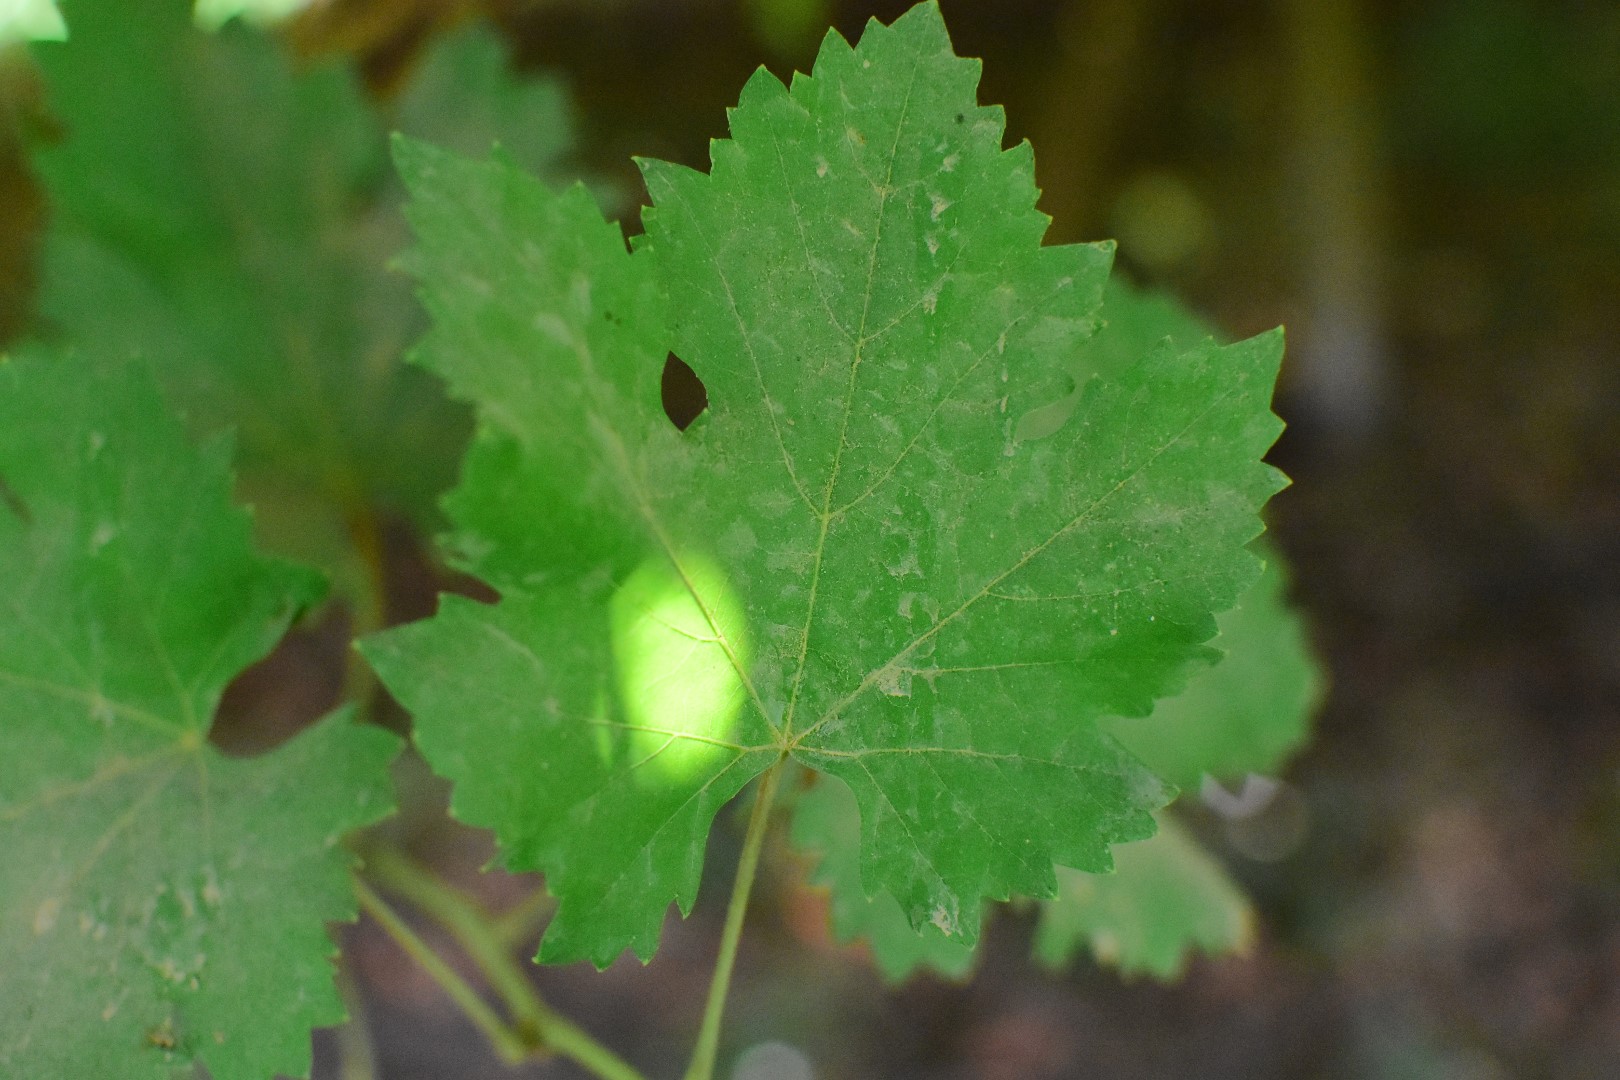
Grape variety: Deas Al-Annz